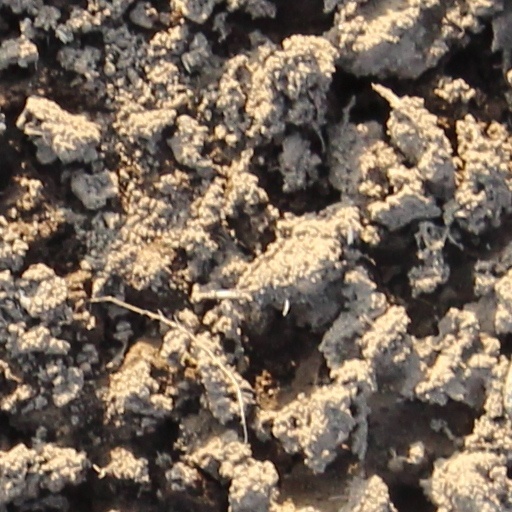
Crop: wheat